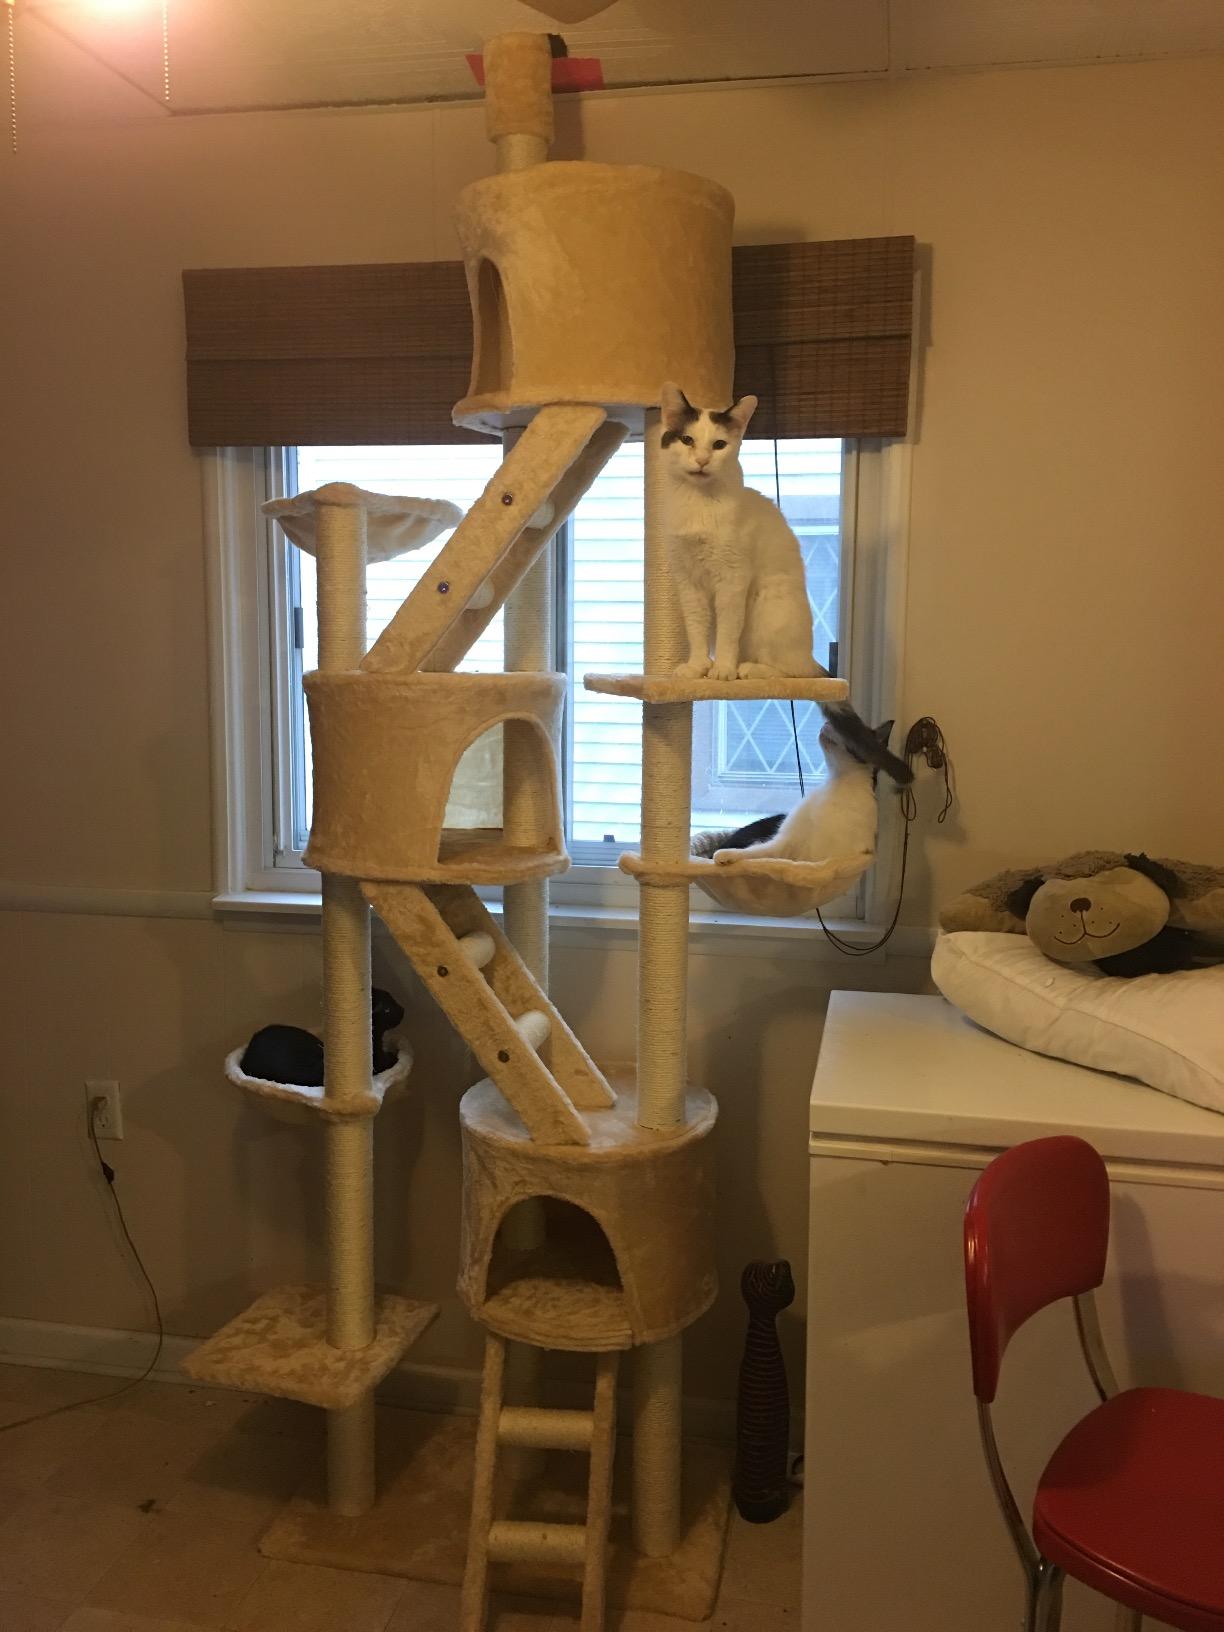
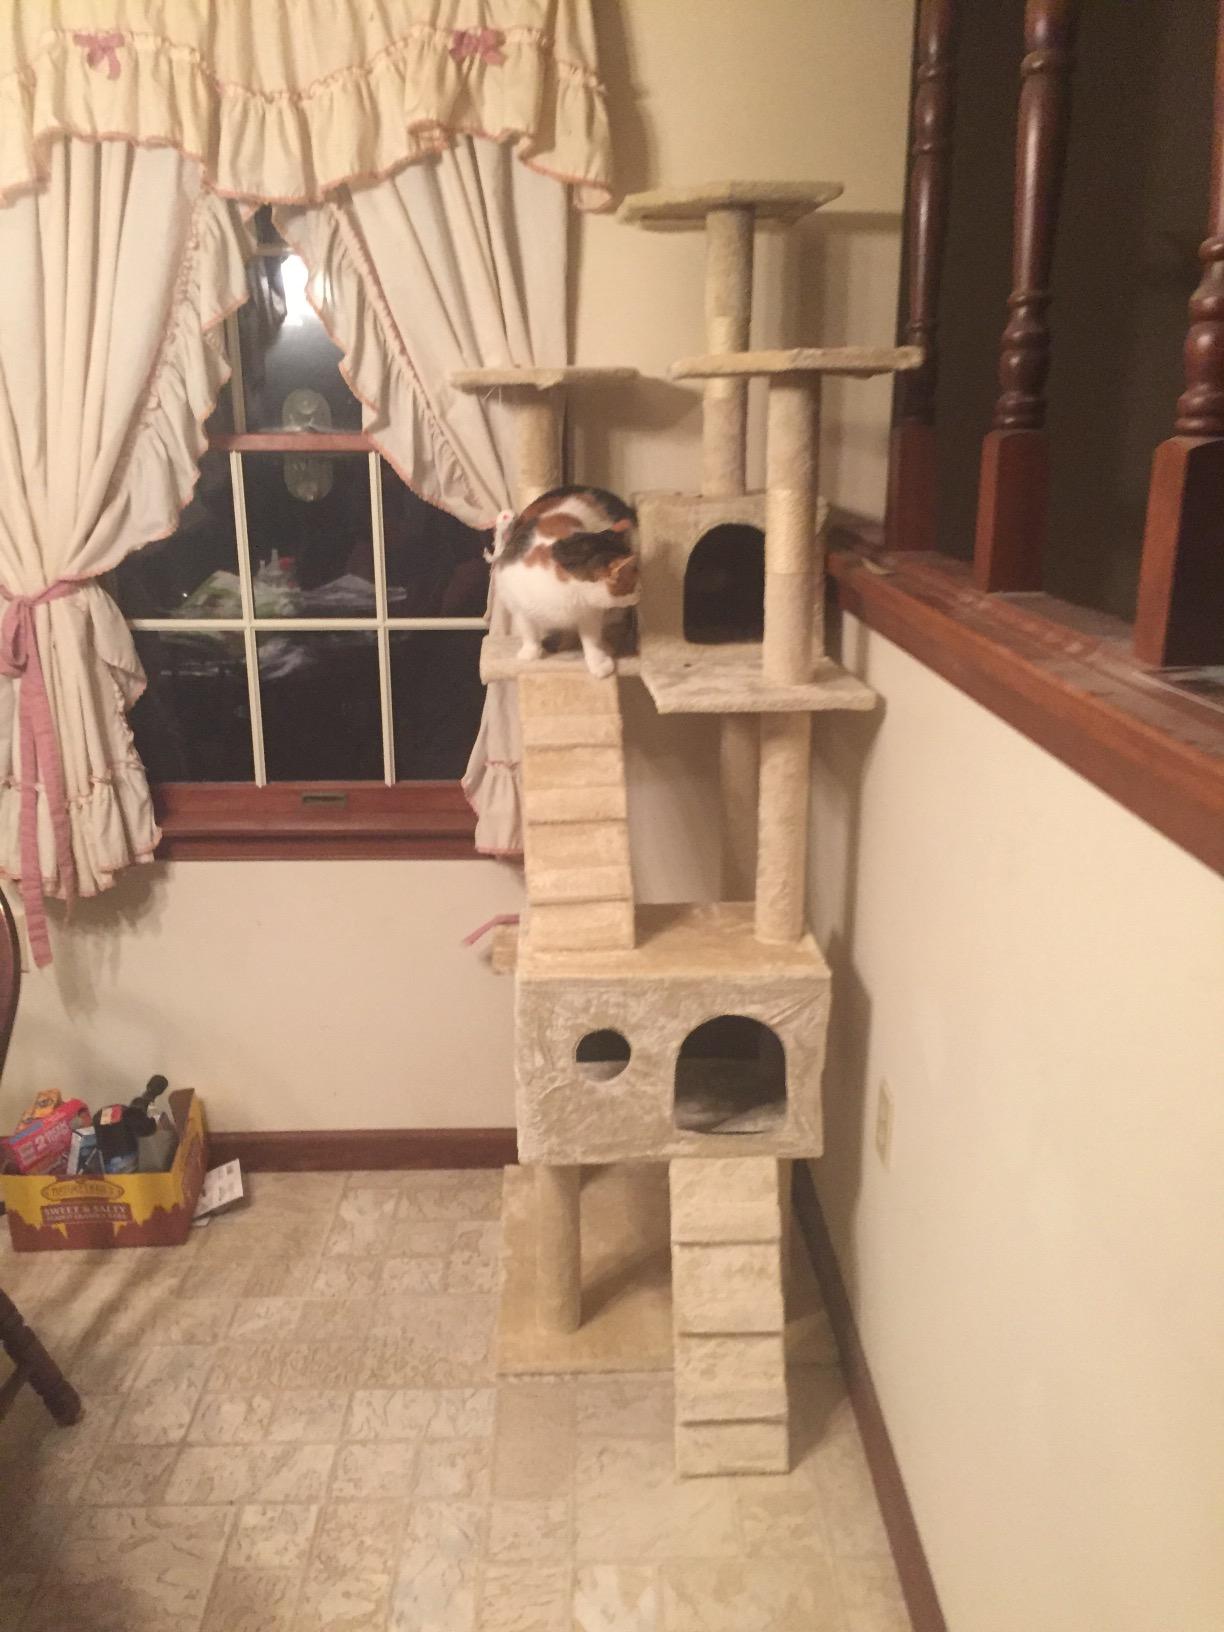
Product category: items_cat tree
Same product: no